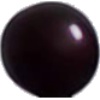
Label: Cherry Wax Black 1